Bridge near Limyra

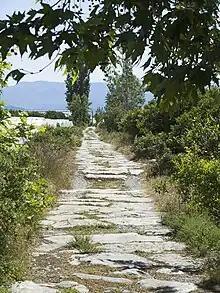
Ancient paving stones. View to the east, along the greenhouses

No information on the bridge survives from ancient sources. The first descriptions appear in European travellers' accounts from the 19th century. The British archaeologist Charles Fellows was the first to explore the region of Lycia, and visited the bridge in May 1840. Fellows, as well as T.A.B. Spratt and Edward Forbes, who visited the site two years later, describe it as having 25 arches. In 1882, an Austrian expedition, including Otto Benndorf, interpreted the structure as part of an ancient road that connected Limyra with the city of Attaleia (modern Antalya) to the east. However, this mission failed to produce any plans or sketches of the site.